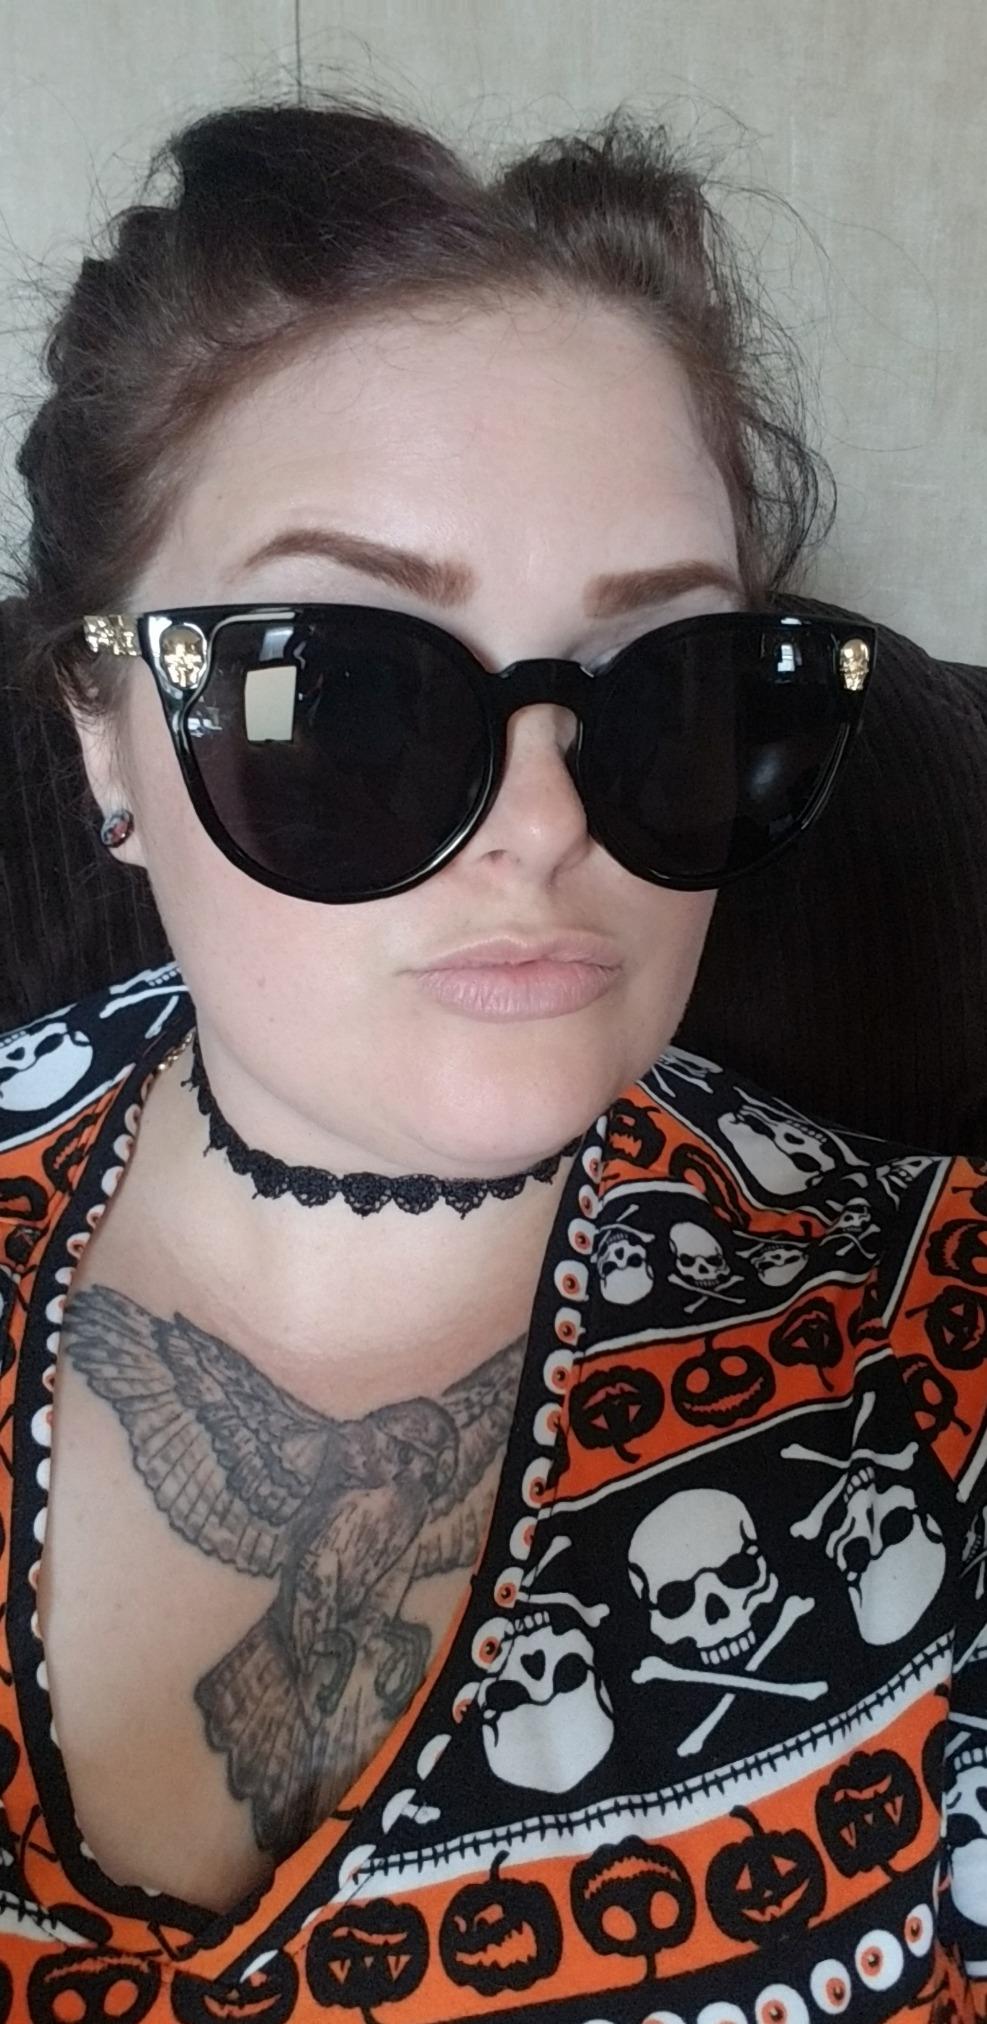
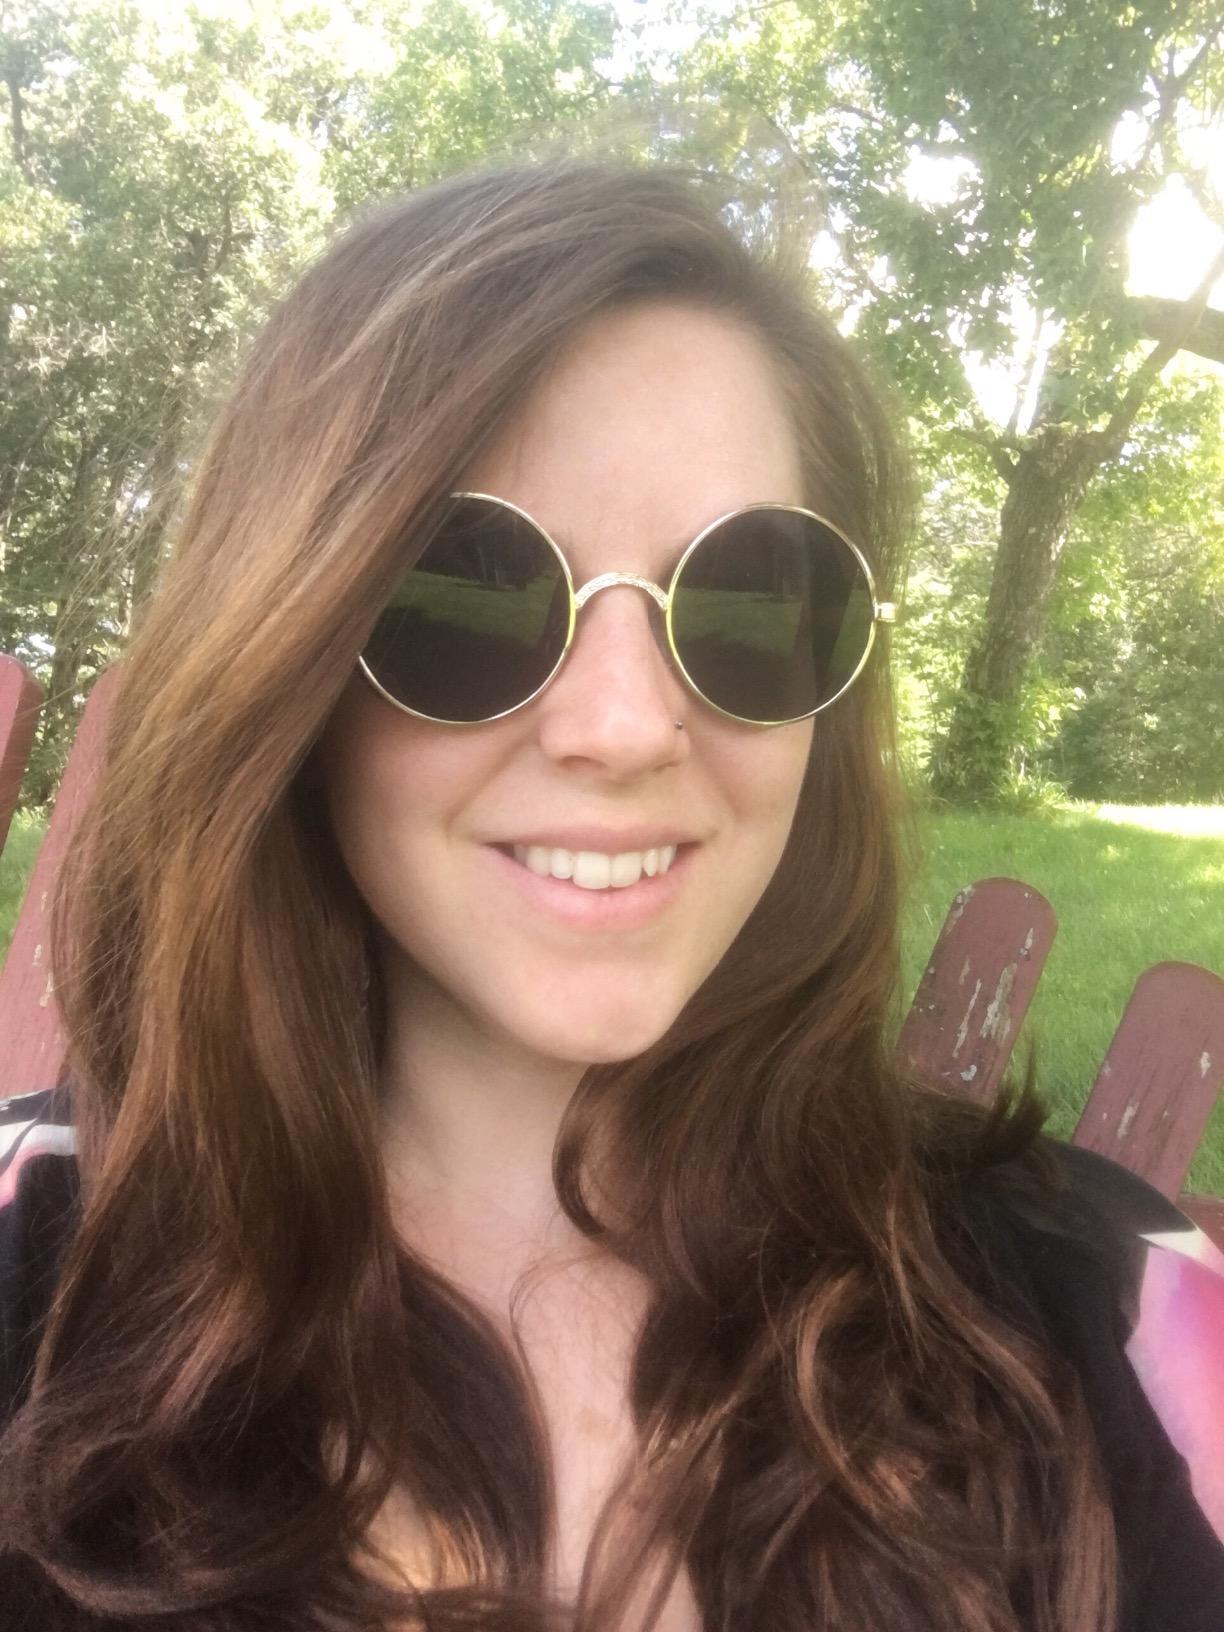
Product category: accessories_sunglasses
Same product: no